Pascale Haiti

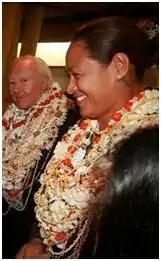
Pascale Haiti and her partner Gaston Flosse

Pascale Haiti is a former politician and government minister from French Polynesia.